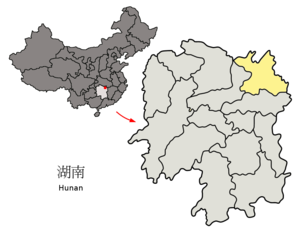
Yueyang
Yueyangs beliggenhed i Hunan
Yueyang er en kinesisk by på præfekturniveau i provinsen Hunan i det sydlige Kina. Præfekturet har et areal på 14.898 km², og en befolkning på 5.460.000 mennesker.